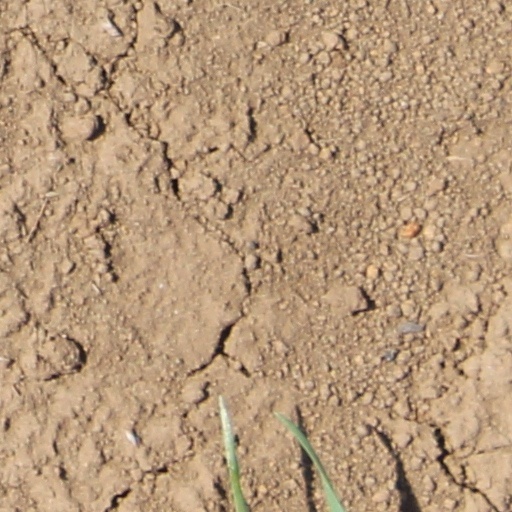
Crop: wheat